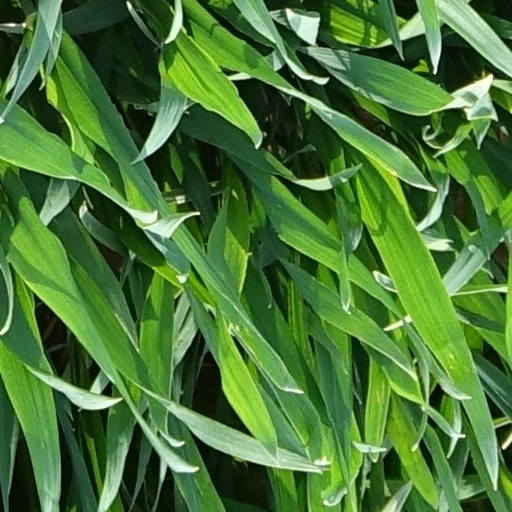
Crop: wheat